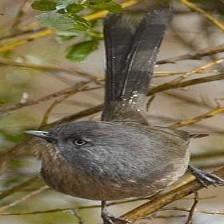
Species: WRENTIT
Scientific name: CHAMAEA FASCIATA